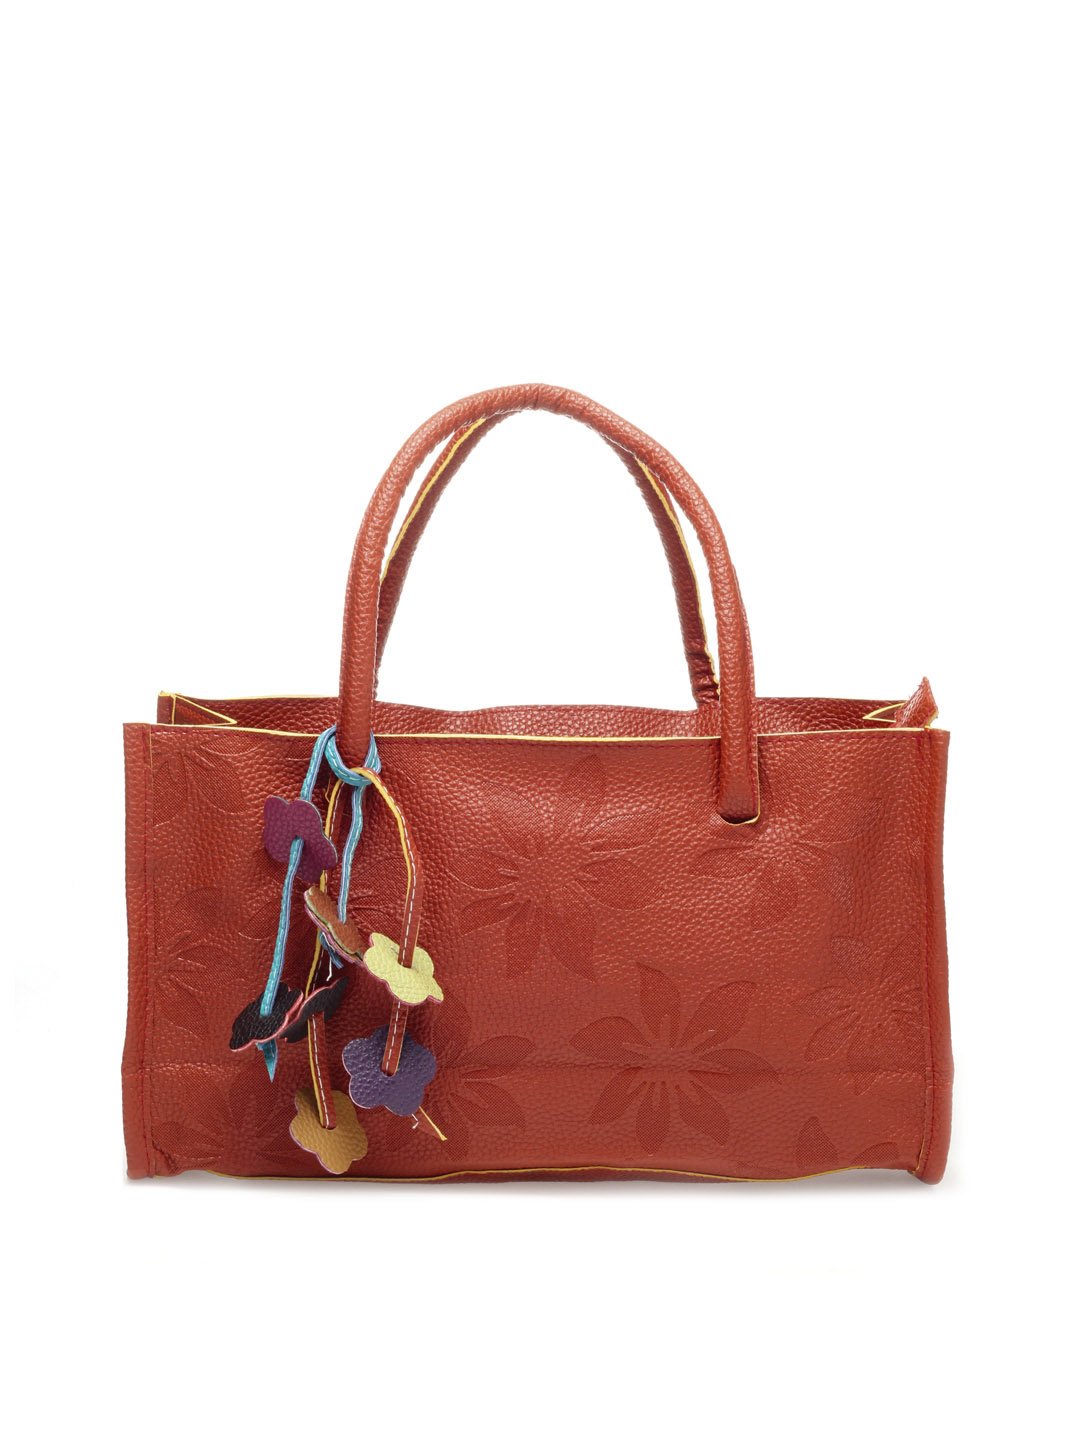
Kiara Women Red Handbag
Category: Accessories / Bags / Handbags
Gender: Women
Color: Red
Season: Summer 2012
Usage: Casual